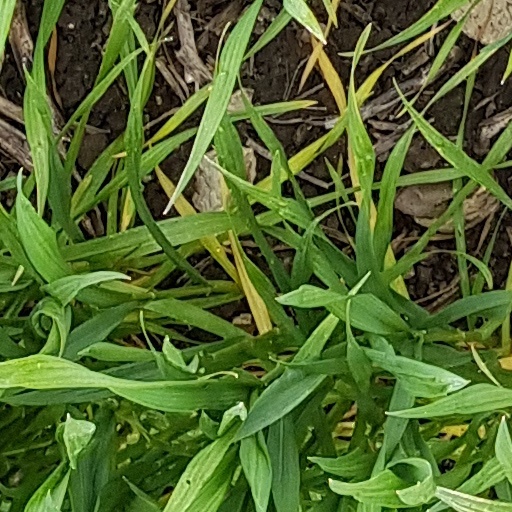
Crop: wheat